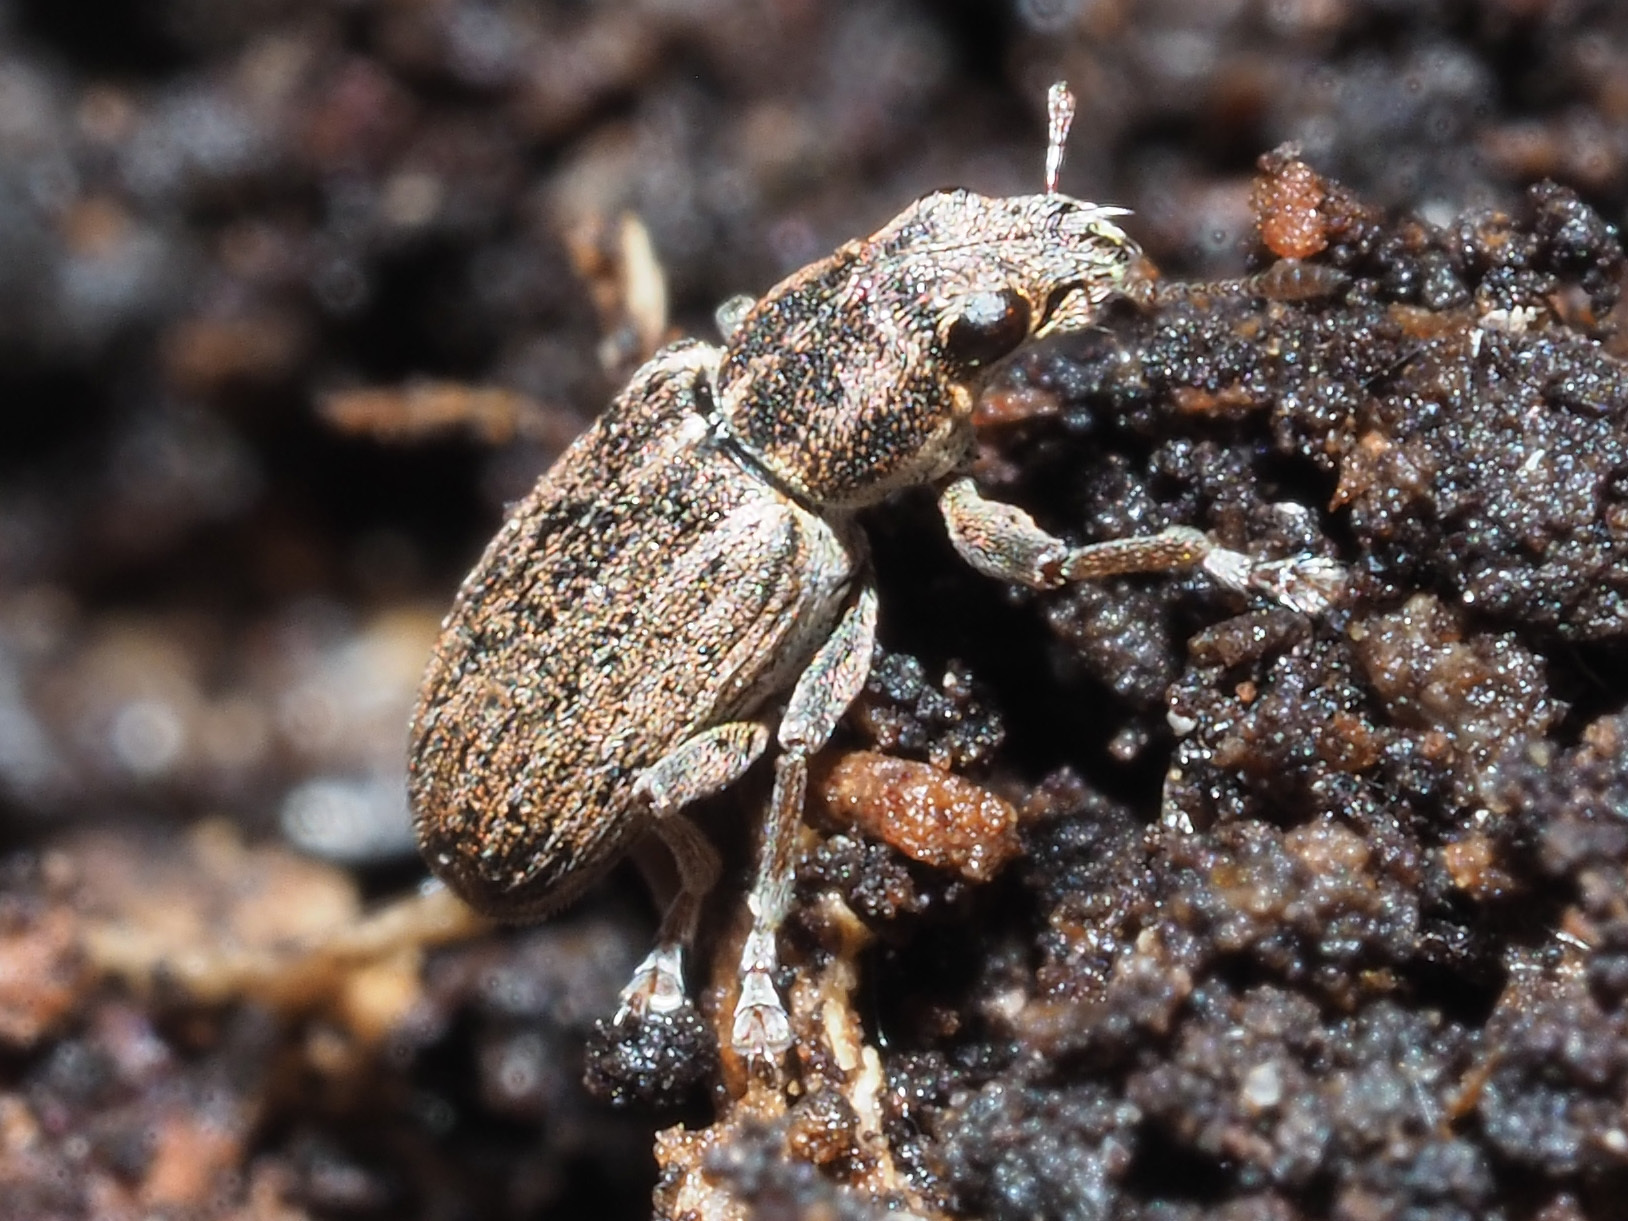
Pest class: pea_leaf_weevil